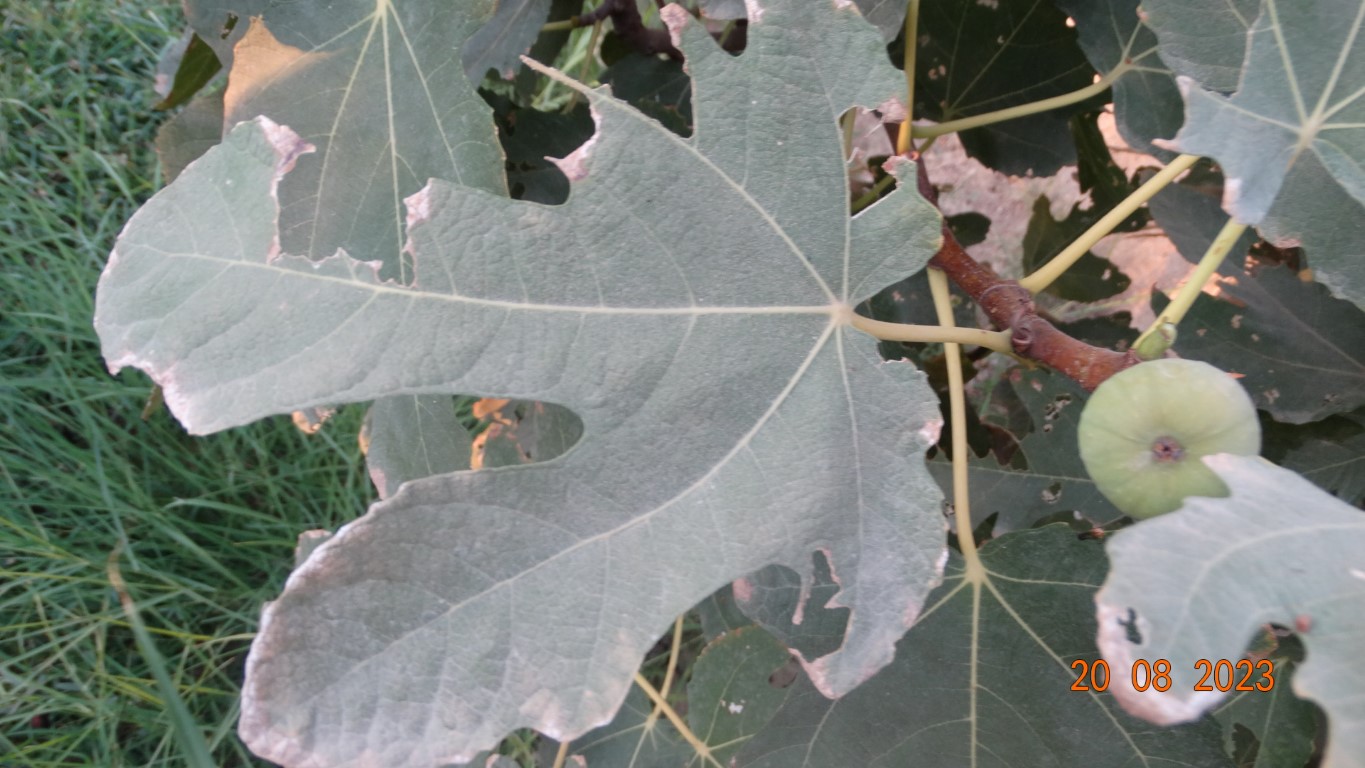
Label: infected